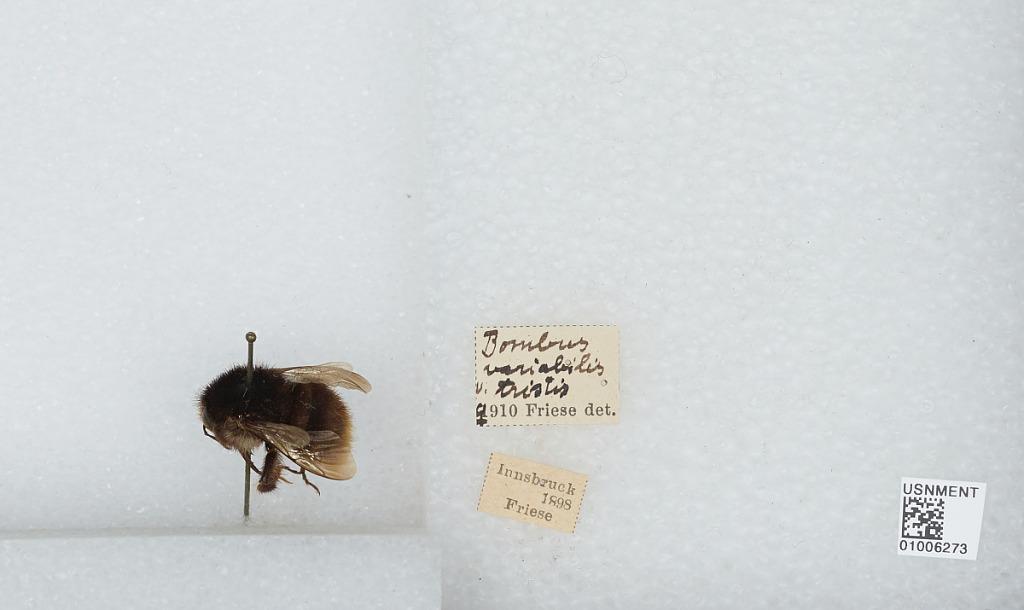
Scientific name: Bombus (Thoracobombus) humilis Illiger
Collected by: Friese
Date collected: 1898--
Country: Austria
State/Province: Tyrol
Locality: Innsbruck
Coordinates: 47.27, 11.38
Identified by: Friese